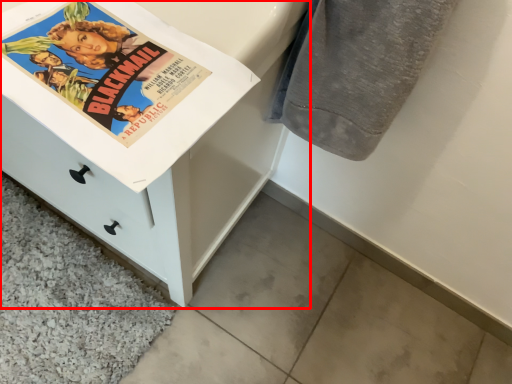
Question: From the image's perspective, where is chest of drawers (annotated by the red box) located in relation to bath towel in the image? Select from the following
(A) below
(B) above
Answer: B